Stahlkammer Zürich

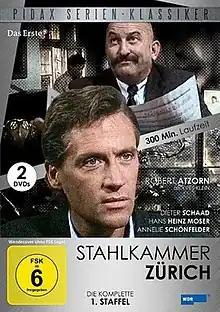

Polish composer Joanna Bruzdowicz together with her husband, Horst-Jürgen Tittel, former top advisor to the president of the European Commission. Together, they created the soundtrack for this 36-episode series. Bruzdowicz wrote over 15 hours of music for this series.